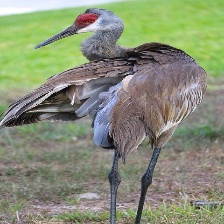
Species: SANDHILL CRANE
Scientific name: GRUS CANADENSIS
ImageNet parent category: crane